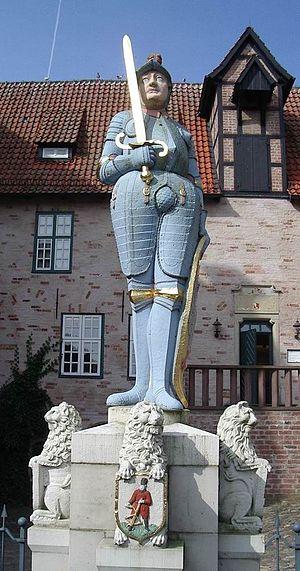
Geestland est une commune allemande de l'arrondissement de Cuxhaven, dans le land de Basse-Saxe.